Combat boot

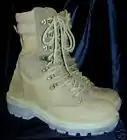
The Australian Terra Combat Boot

The legionnaires of the Roman Empire wore hobnail boots, called "caligae". By the late 1st century the army began to transition into an enclosed boot called "calceus"; calcei offered more protection and warmth than the caligae. They quickly became a staple in both Roman military and civilian dress.